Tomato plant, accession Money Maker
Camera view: vertical (180 deg); turntable rotation: 0 degrees
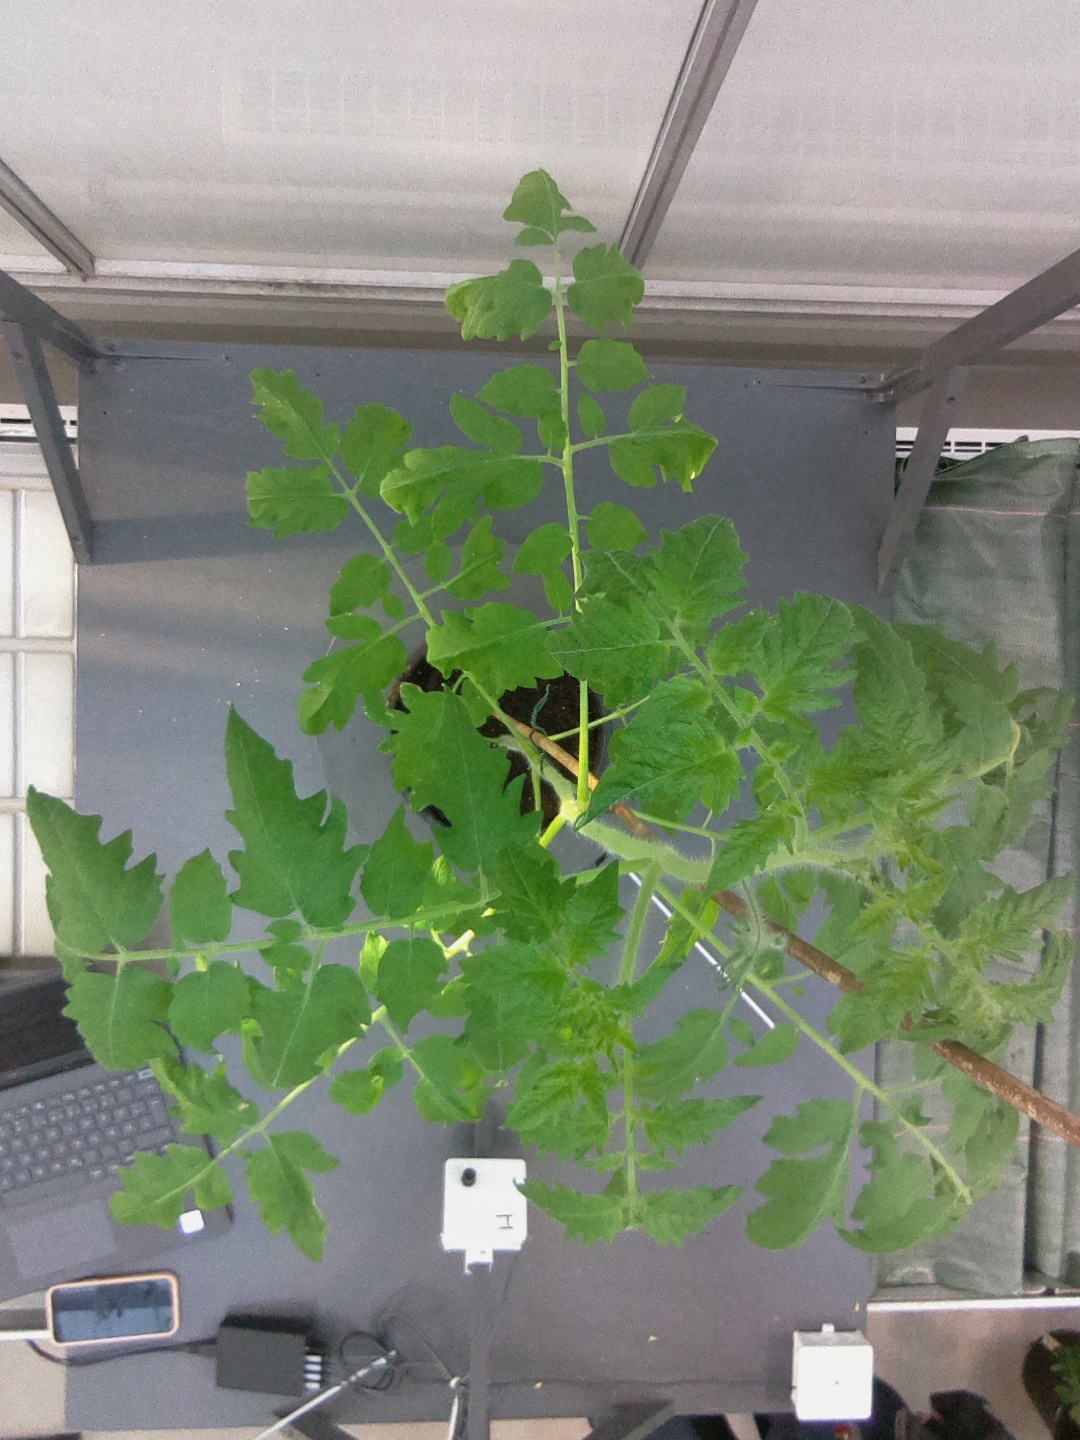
BBCH growth stage 22: 20%-30% Side shoots formed